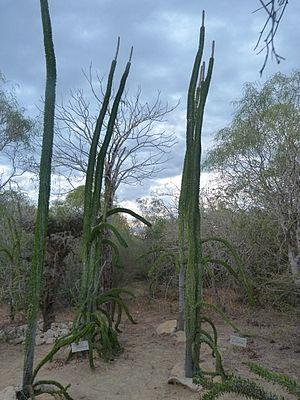
Arboretum d'Antsokay, Tuléar, Madagascar.